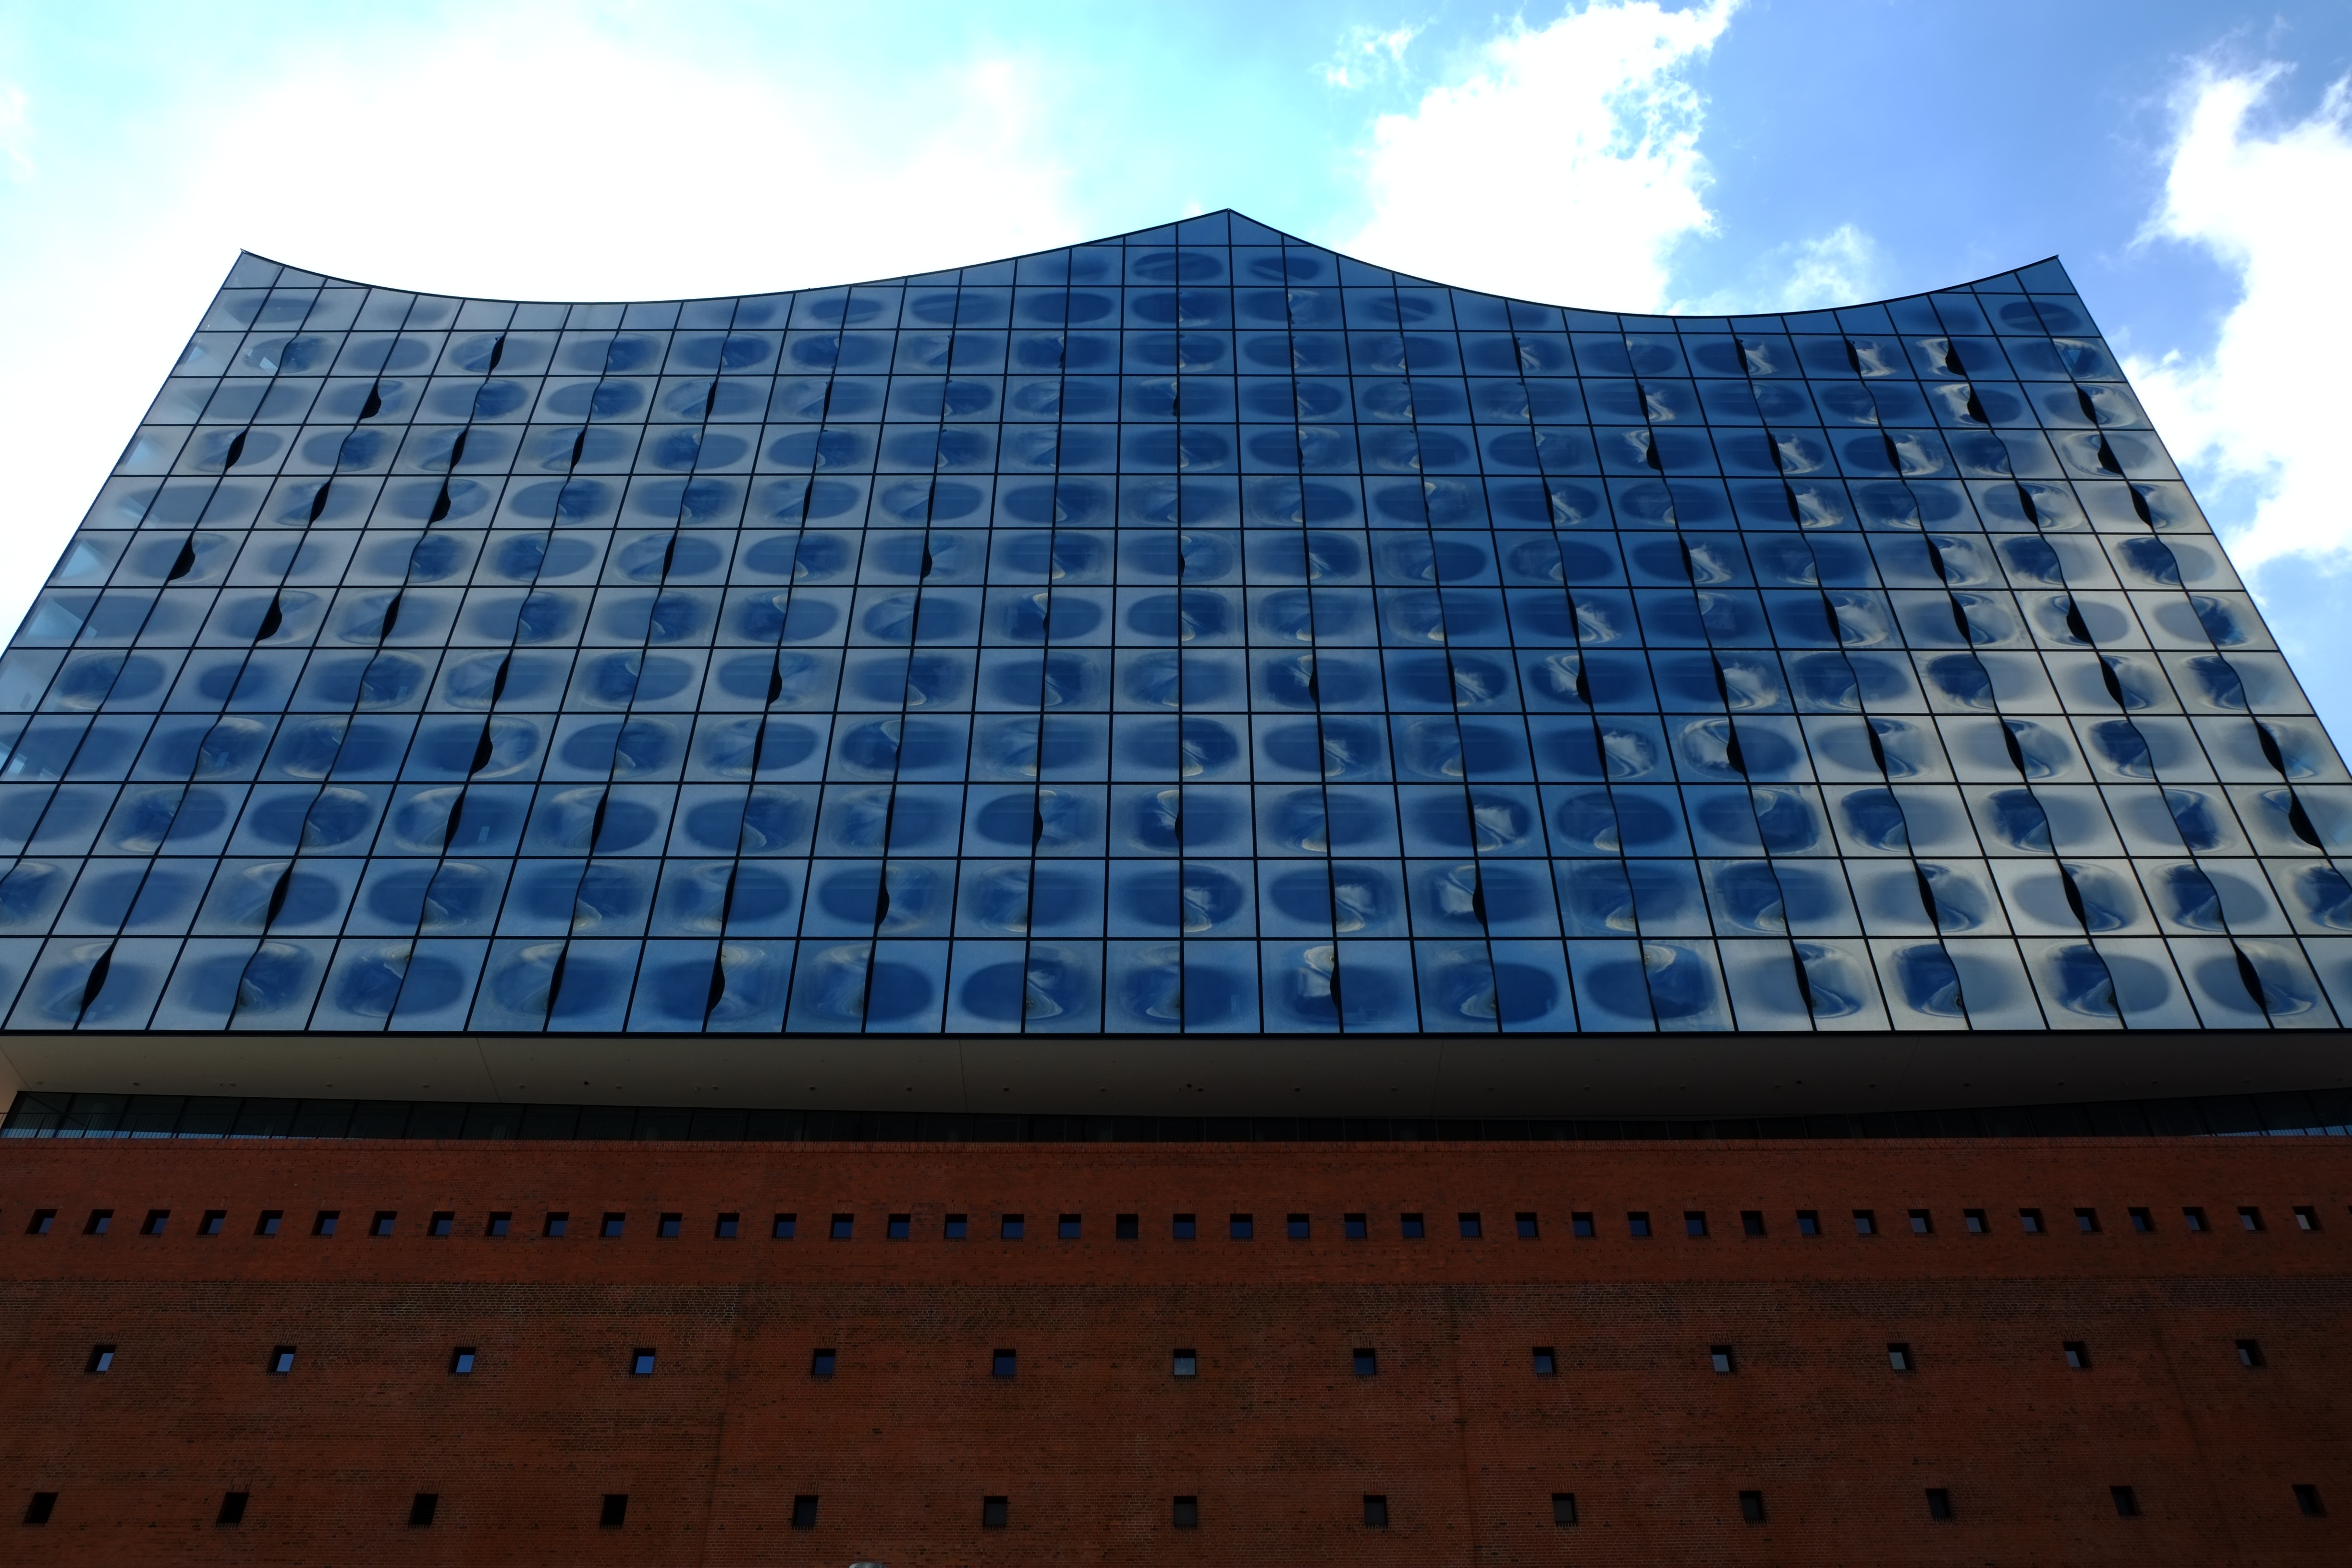
architecture, structure, window, glass, perspective, roof, building, city, home, skyscraper, ceiling, high, facade, blue, brick, modern, stadium, historic building, design, dome, hamburg, low angle shot, hauswand, old and new, housewife, metal construction, bowever, houses facades, high building, daylighting